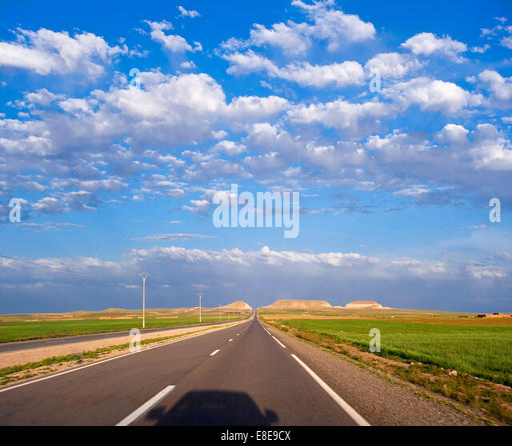
horizontal perspective view of a long open road